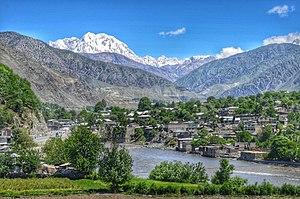
Le district de Chitral est un district de la province de Khyber Pakhtunkhwa du Pakistan dont le chef-lieu est la ville de Chitral. À l'ouest et au nord, il jouxte l'Afghanistan. Au nord se trouve le corridor du Wakhan, qui relie l'Afghanistan à la Chine et séparant de ce fait le Pakistan et le Tadjikistan. À l'est du district se trouvent les Territoires du Nord du Pakistan, tandis qu'au sud, le district jouxte ceux de Haut-Dir et de Swat.